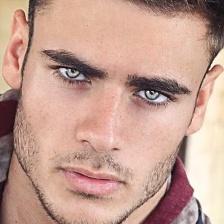
Label: faces